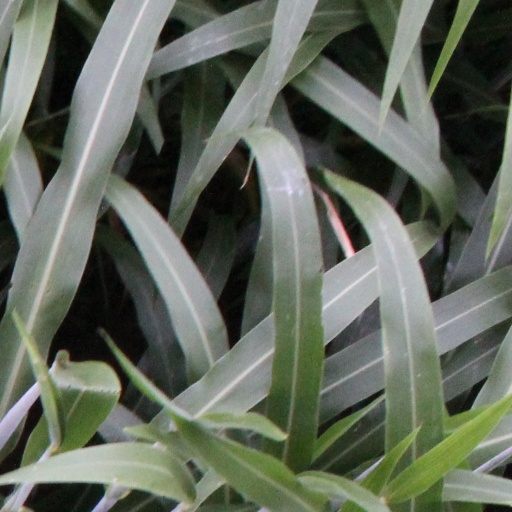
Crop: sorghum